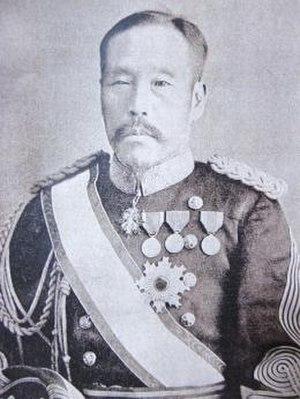
Le vicomte Yamaji Motoharu est un général de l'armée impériale japonaise.